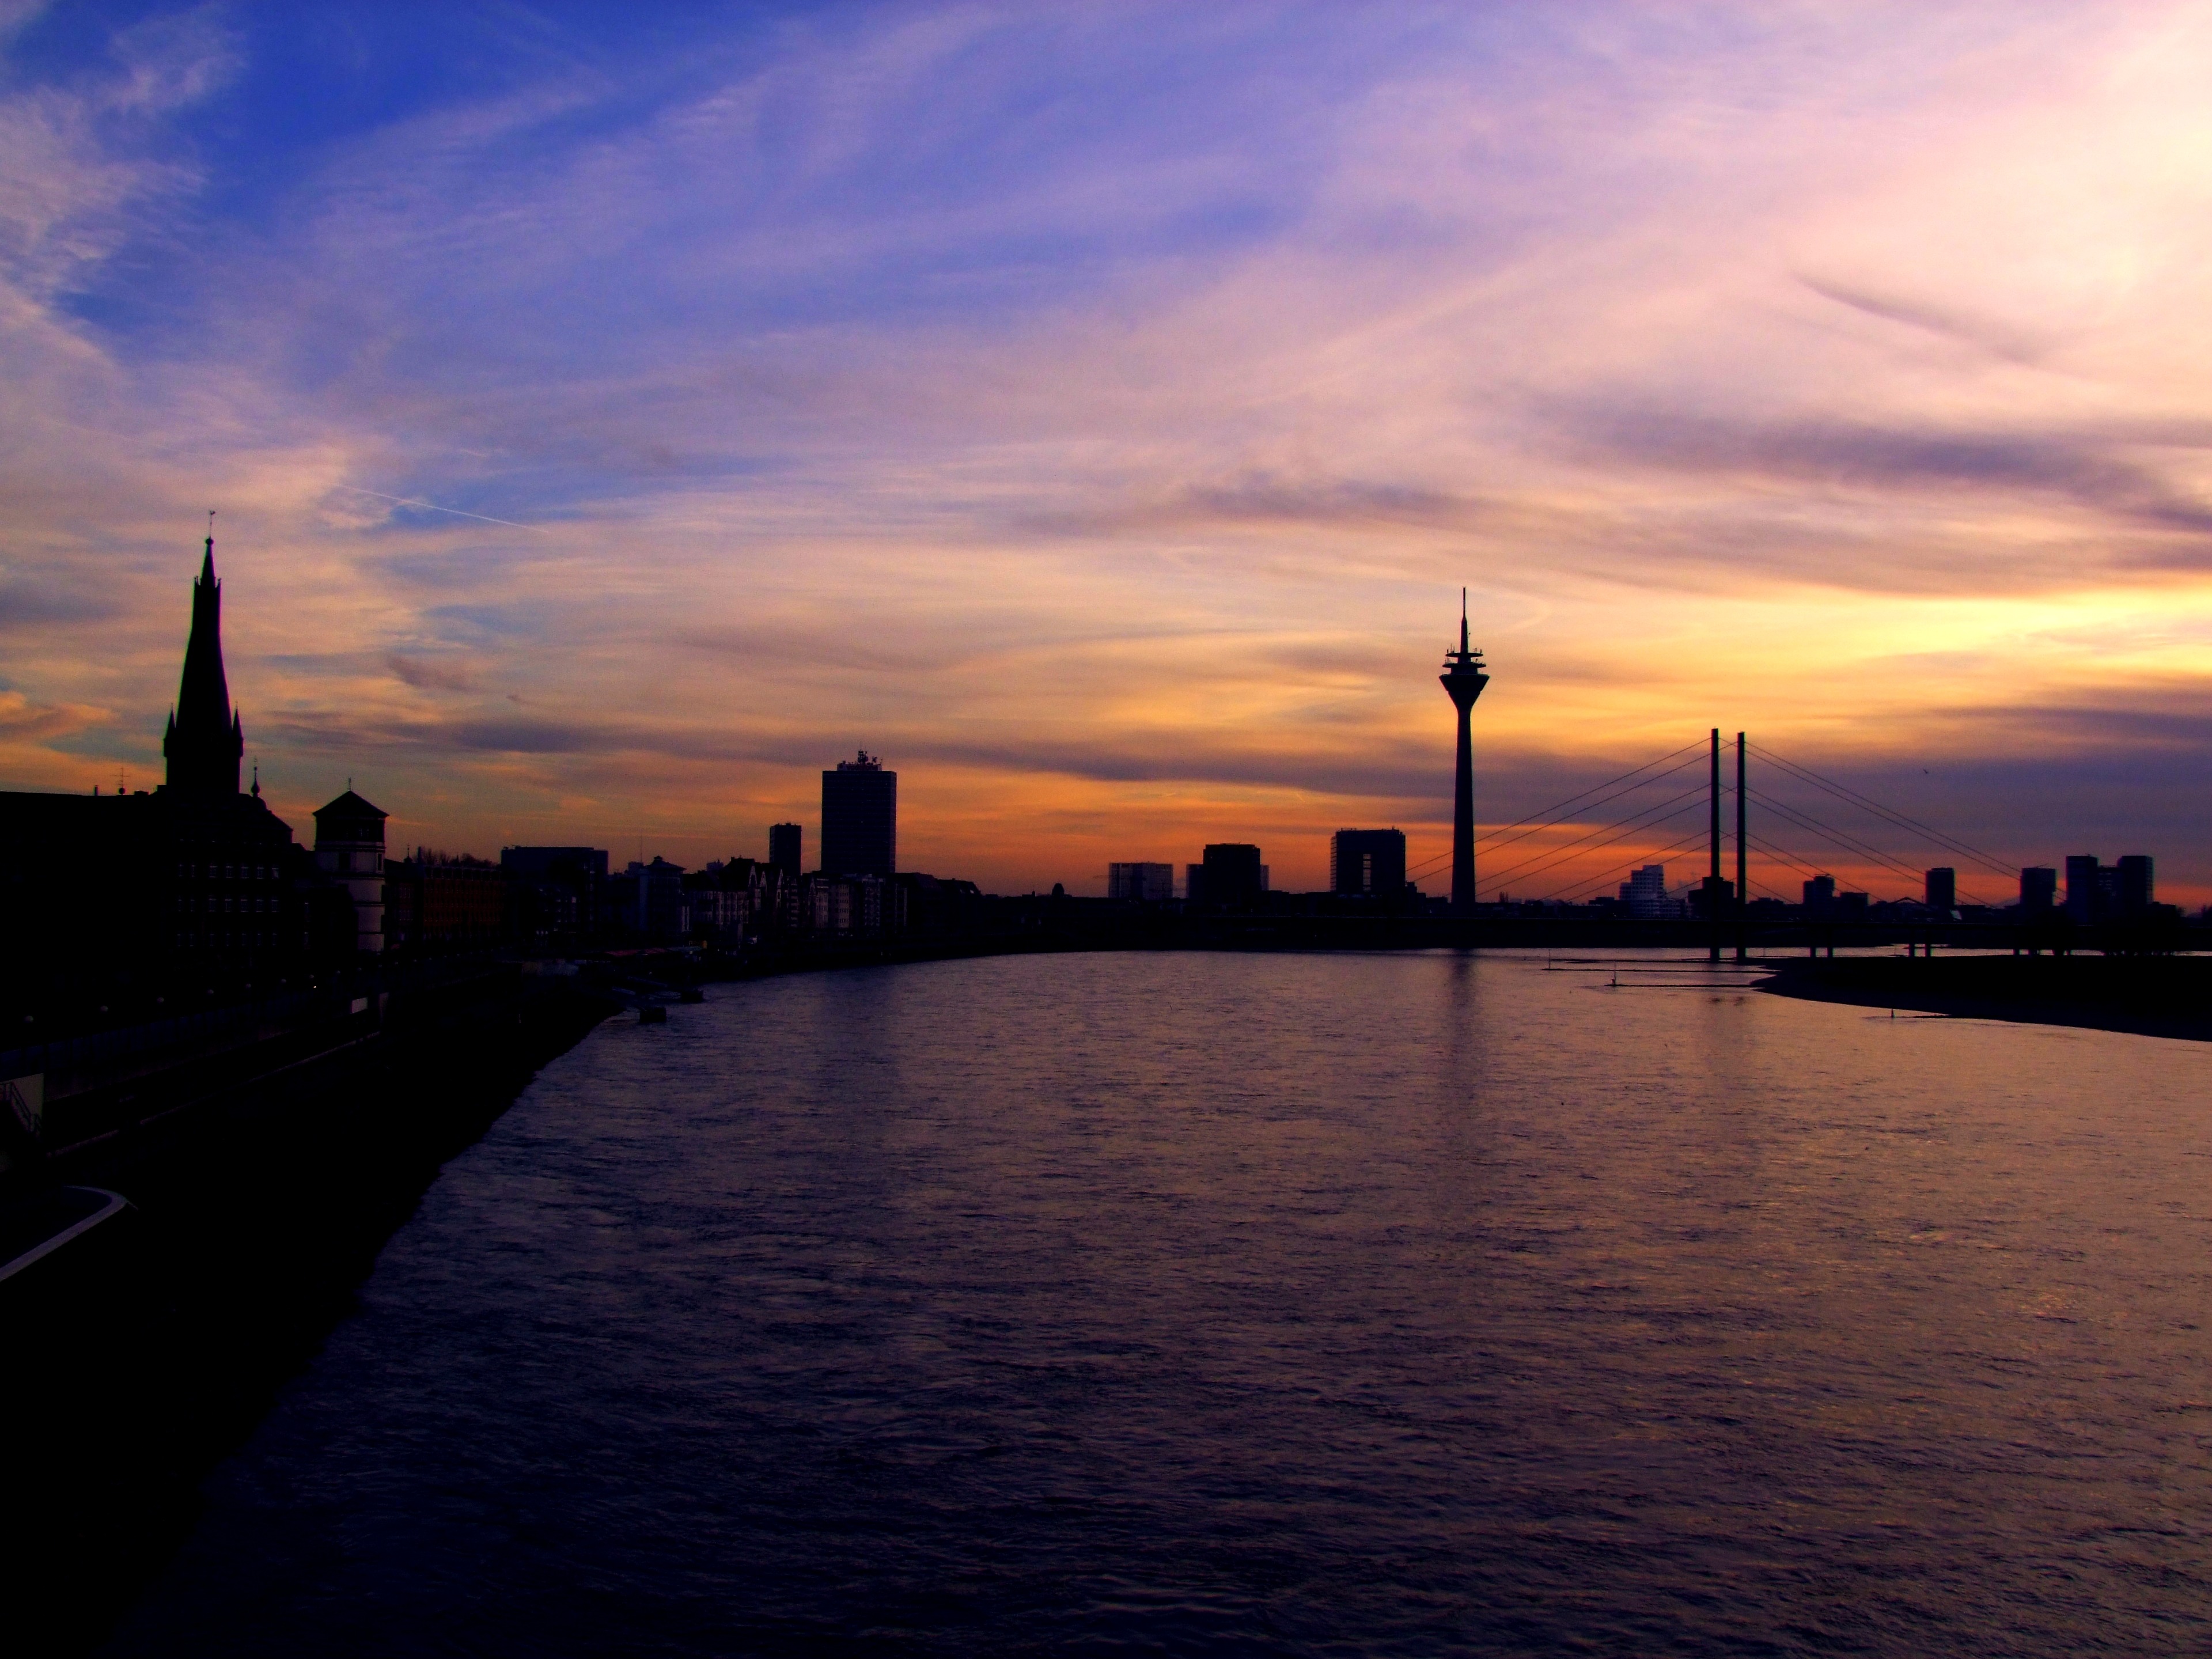
landscape, sea, horizon, silhouette, cloud, architecture, sky, sunrise, sunset, bridge, skyline, sunlight, morning, dawn, city, river, cityscape, panorama, dusk, evening, reflection, autumn, waterway, city view, germany, rhine, afterglow, town on the river, river landscape, dusseldorf, tv tower, transmission tower, niederrhein, rheinbr cke, evening on the river